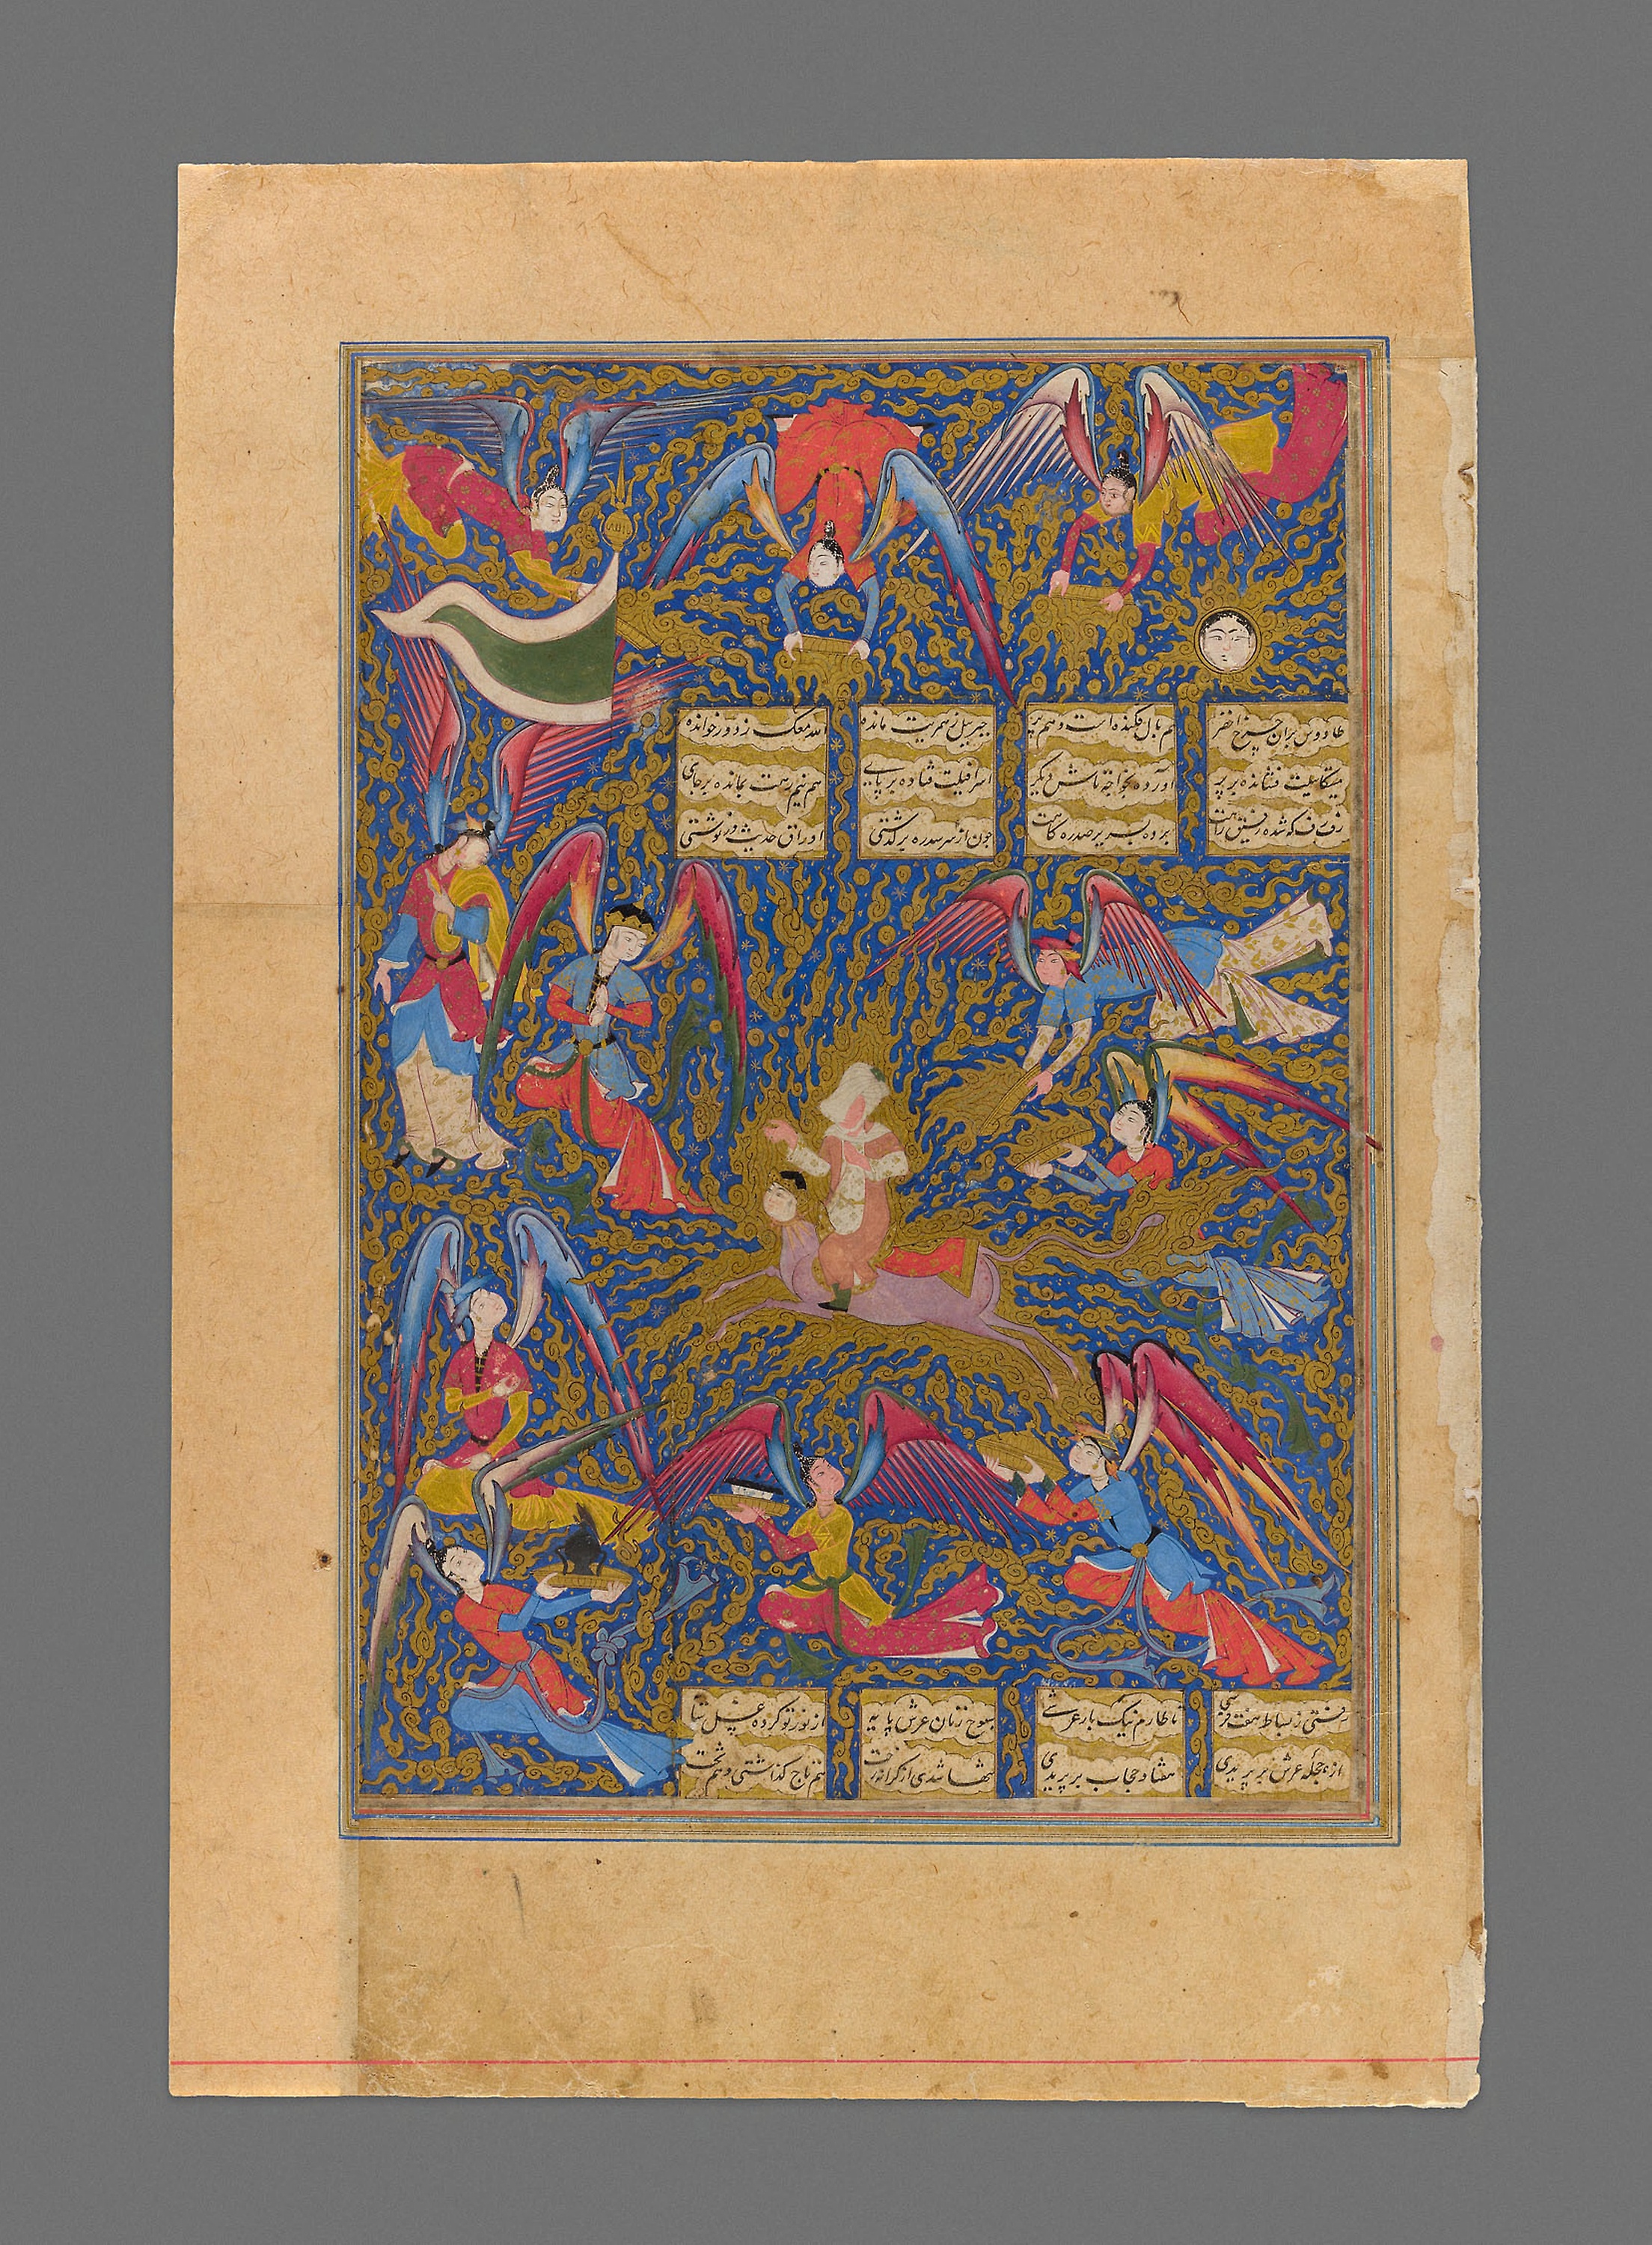
art, modern art, font, miniature